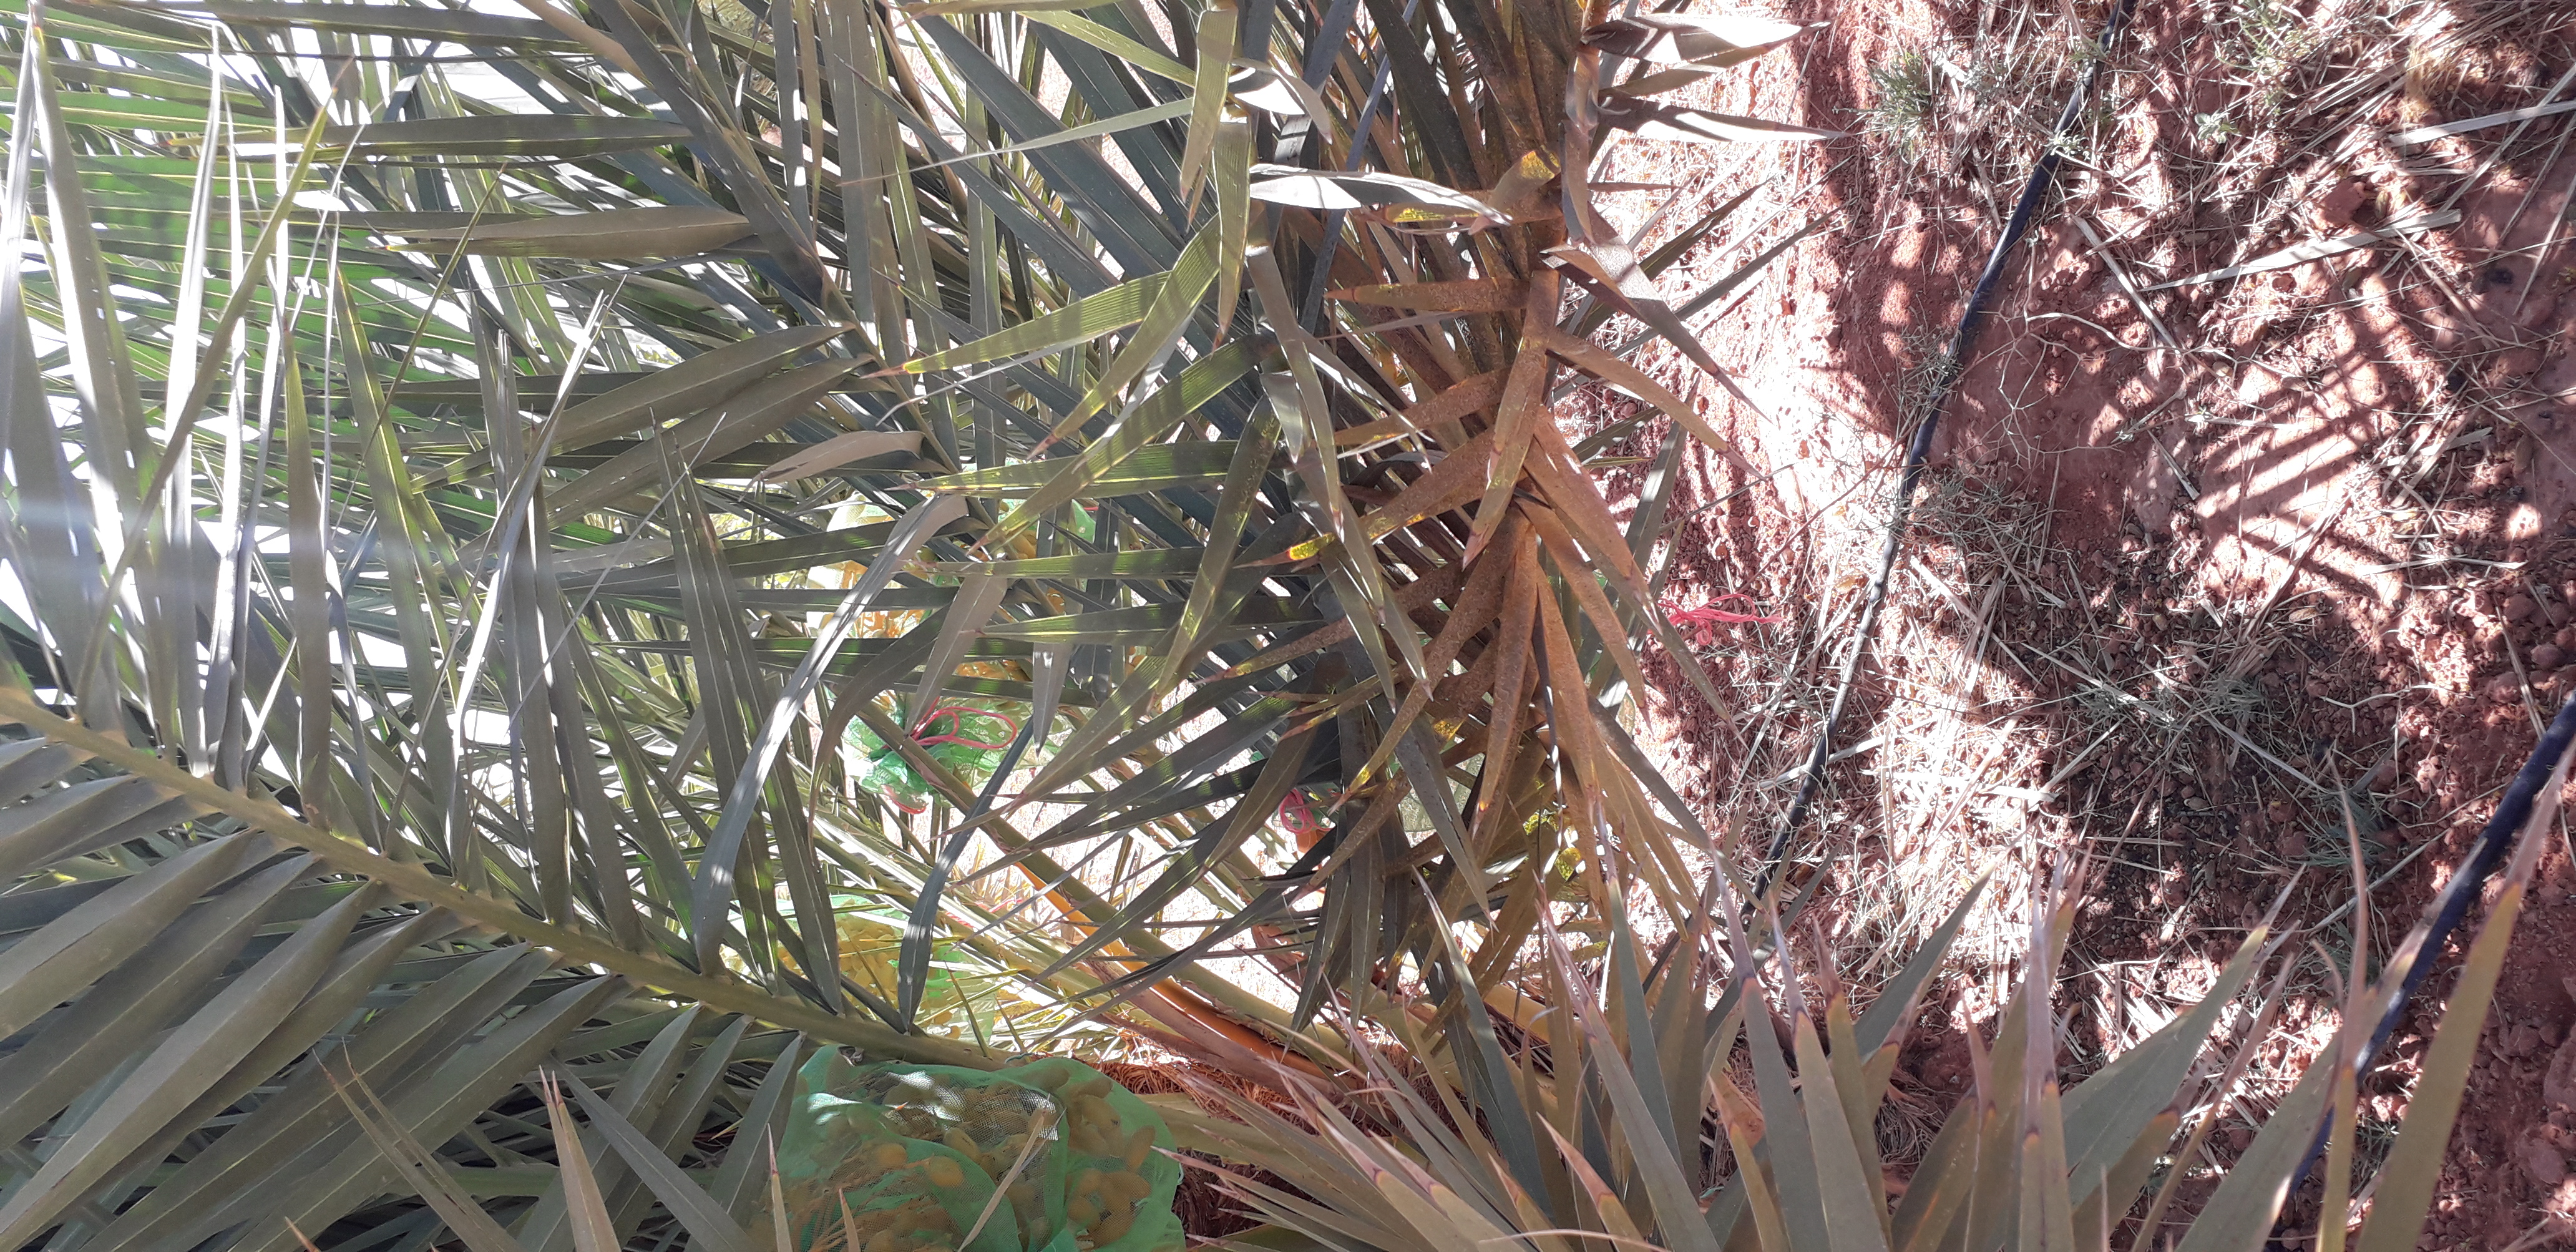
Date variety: kholt